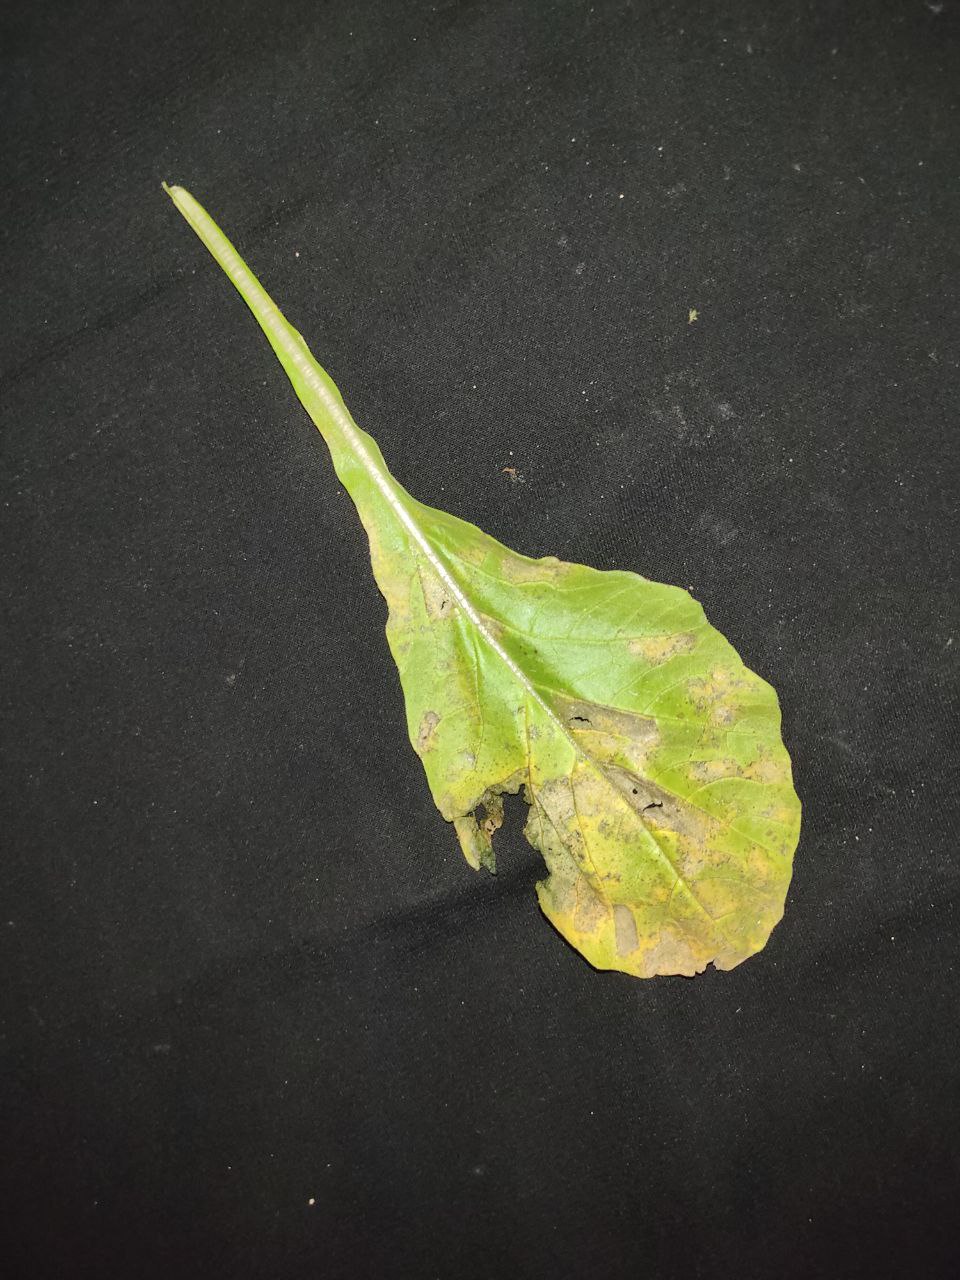
Label: Downey mildew